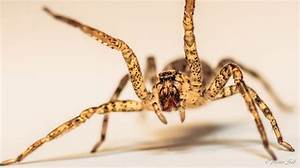
Label: spider